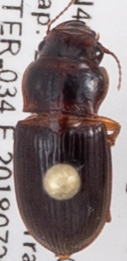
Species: Cratacanthus dubius
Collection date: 2018-07-26
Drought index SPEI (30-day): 0.188
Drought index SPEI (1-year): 0.248
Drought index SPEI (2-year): -0.362